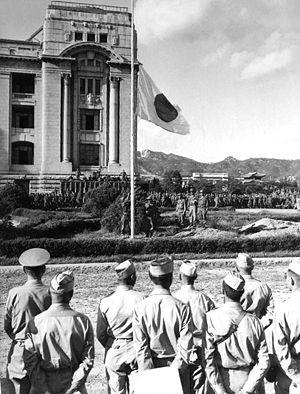
La journée nationale de la libération de Corée est célébrée le 15 août en Corée du Sud et du Nord. Elle commémore la victoire sur le Japon, dans laquelle la péninsule coréenne est libérée du règne colonial de l'Empire du Japon par les États-Unis et l'Union soviétique.
L'Opération Blacklist Forty est le nom de code donné à l'occupation américaine de la Corée entre 1945 et 1948.
Le drapeau du Japon est un drapeau blanc avec un grand disque rouge en son centre. C'est le drapeau civil, le drapeau d'État, le pavillon marchand et le pavillon d'État du Japon. Il est connu sous le nom de Hinomaru, ou plus officiellement sous le nom de Nisshōki en japonais. Le rapport entre la hauteur et la largeur du drapeau est de 2:3, et le diamètre du disque est trois cinquièmes de la hauteur du drapeau.
L'armée japonaise de Corée est une composante de l'armée impériale japonaise formant la garnison de la Corée sous domination japonaise.